Kokoszki railway station

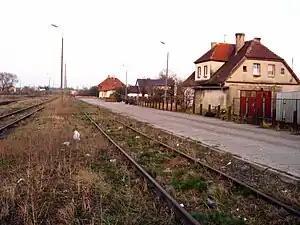

Kokoszki is a PKP railway station in Kokoszki (Pomeranian Voivodeship), Poland.